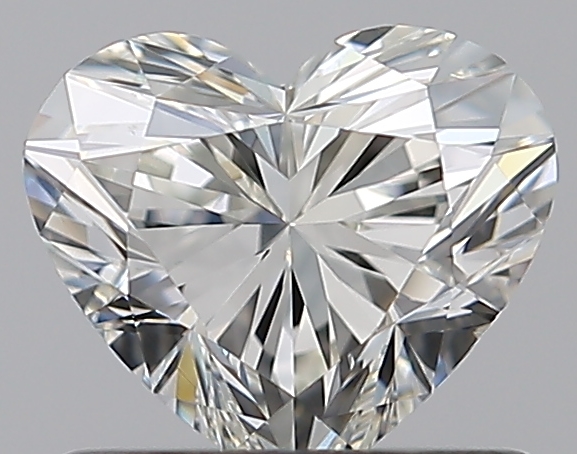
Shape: heart
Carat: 0.73
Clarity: VVS2
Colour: J
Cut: EX
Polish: EX
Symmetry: EX
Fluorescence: N
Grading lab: GIA
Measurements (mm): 5.47 x 6.34 x 3.74